Rusty Bernstein

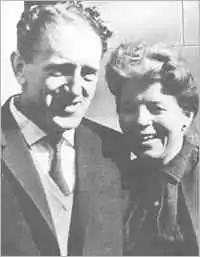
Lionel and Hilda Bernstein

Lionel "Rusty" Bernstein (20 March 1920 – 23 June 2002) was a Jewish South African anti-apartheid activist and political prisoner. He played a key role in political organizations such as the South African Communist Party (SACP) and the African National Congress (ANC). He helped form the South African Congress of Democrats to bolster white participation in the ANC, and he brought its allies together to establish a Congress of the People, working closely with Nelson Mandela.